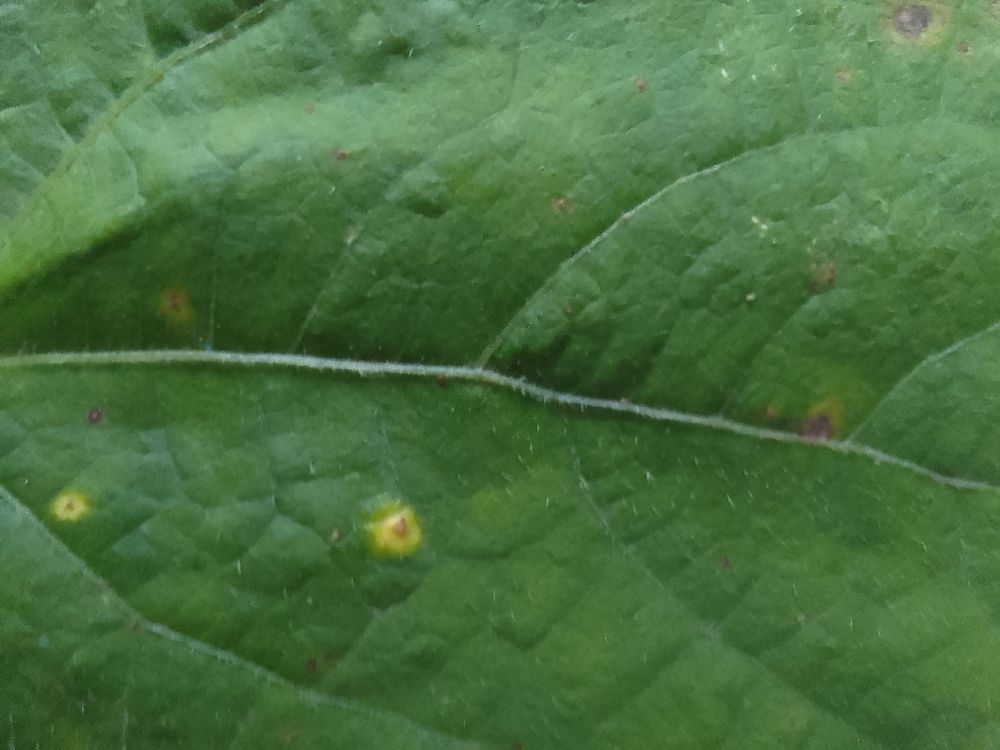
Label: rust